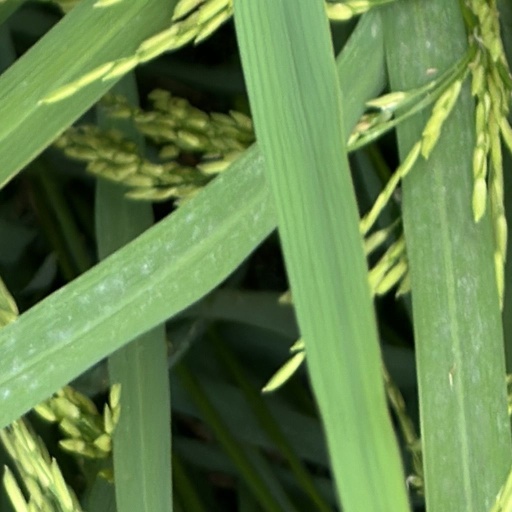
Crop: rice